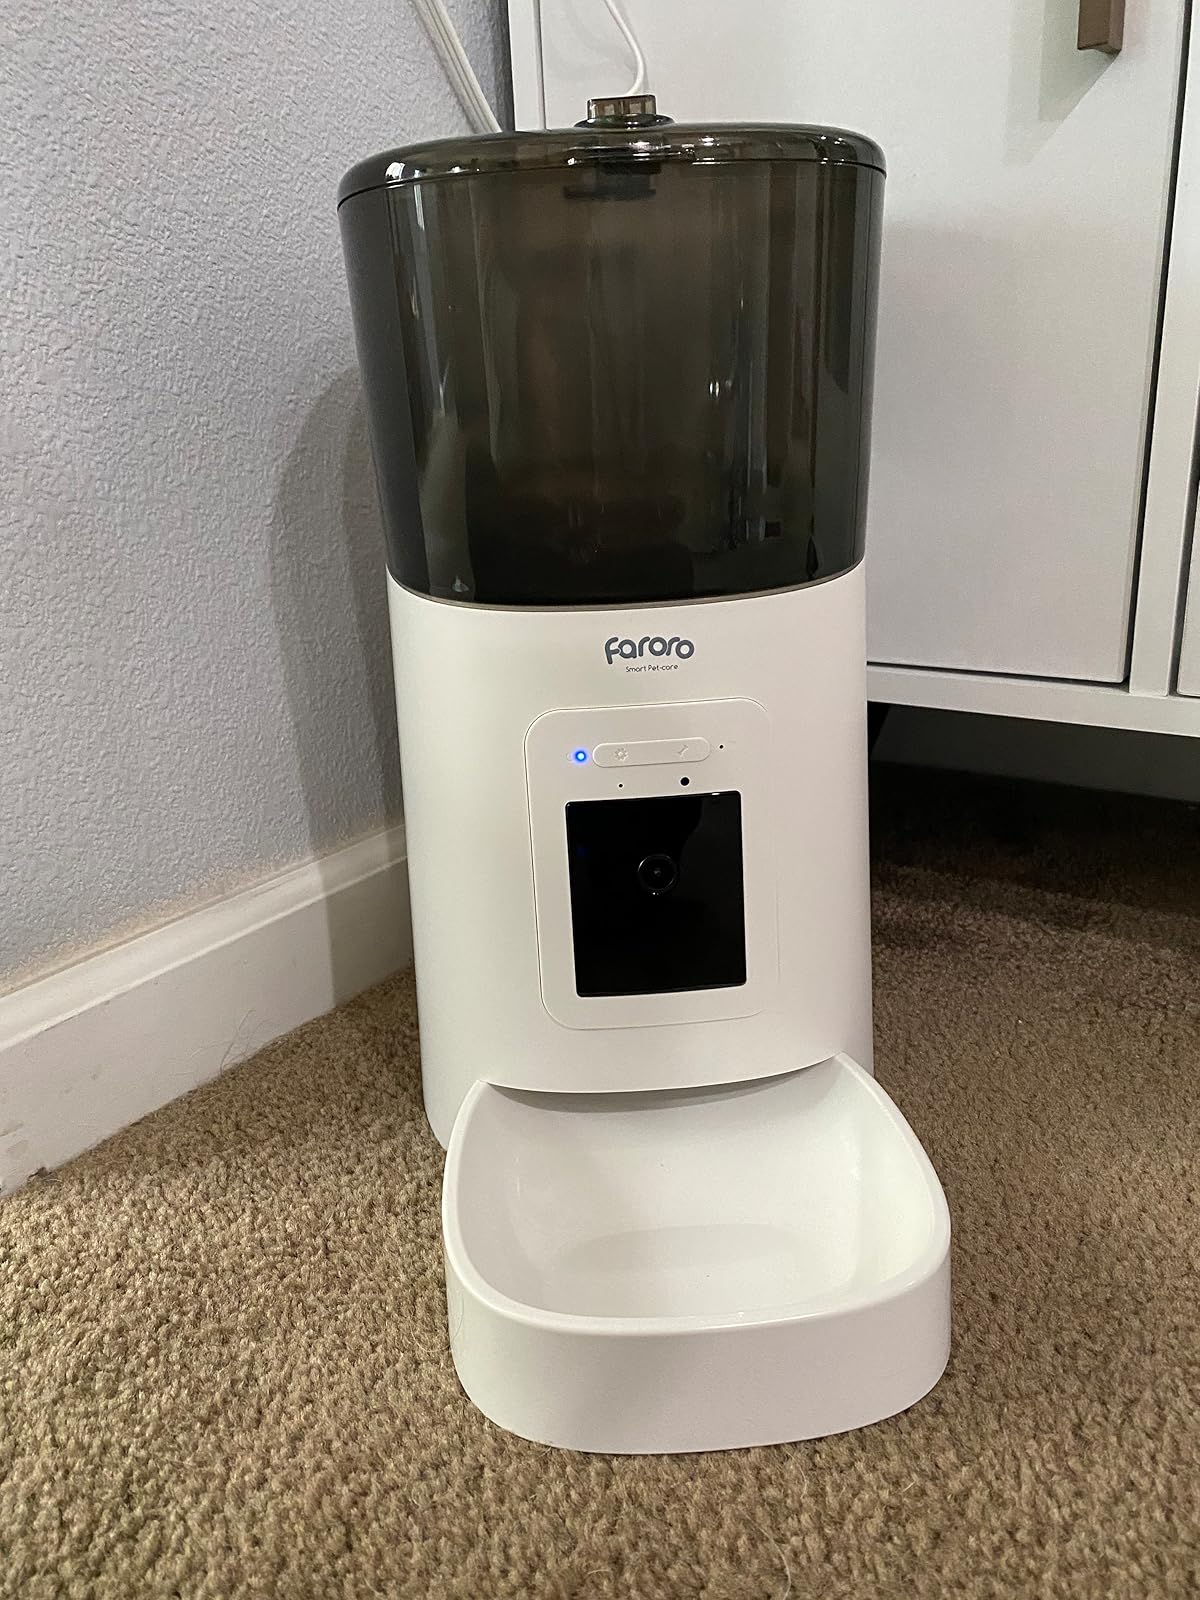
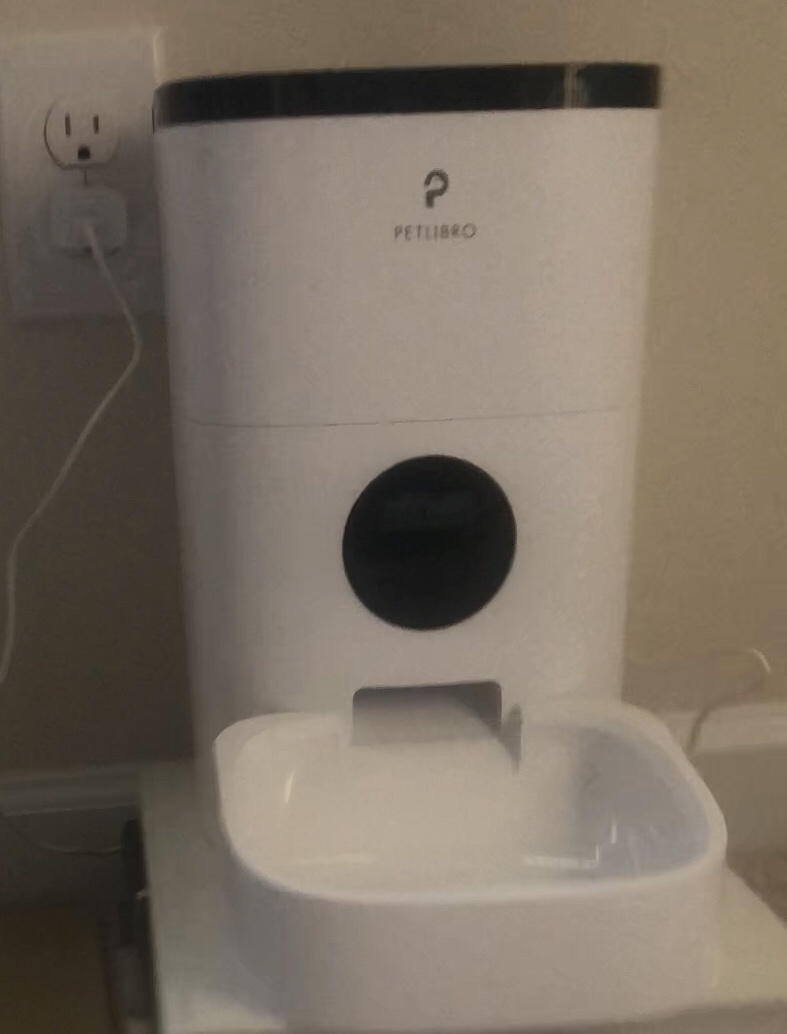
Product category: items_feeder
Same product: no